John Tweddell

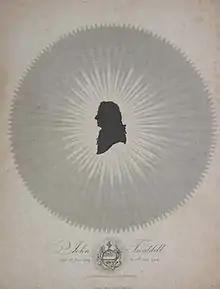
John Tweddell, silhouette portrait

The son of Francis Tweddell, he was born on 1 June 1769 at Threepwood, near Hexham, Northumberland. He was educated at Hartforth school, near Richmond, Yorkshire, under Matthew Raine (father of Matthew Raine FRS), at Hatton, Warwickshire under Samuel Parr, and at Trinity College, Cambridge. He graduated B.A. and won the second chancellor's medal in 1790, proceeding M.A. in 1793. He gained all the Browne medals in 1788 and two of the three in 1789, and the members' prize in 1791. He was elected Fellow of Trinity in 1792.